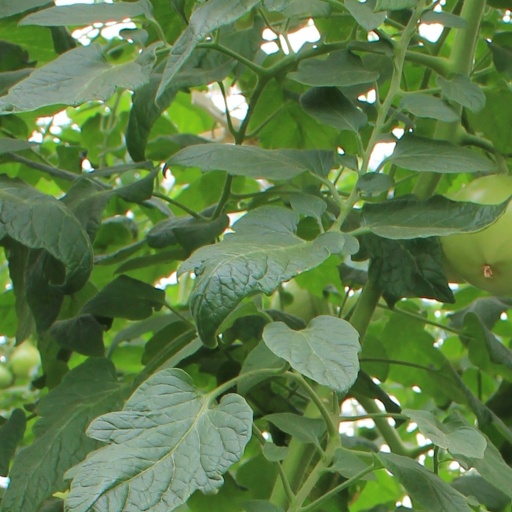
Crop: tomato